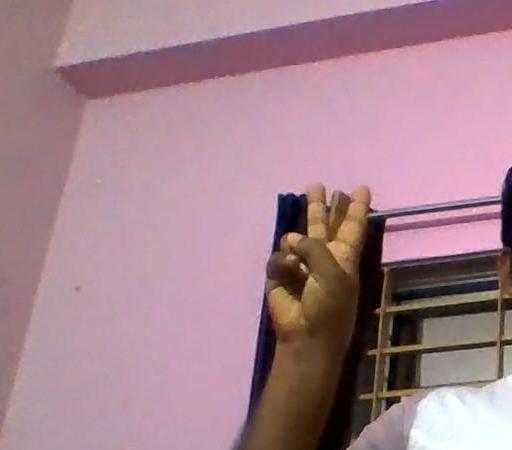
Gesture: peace